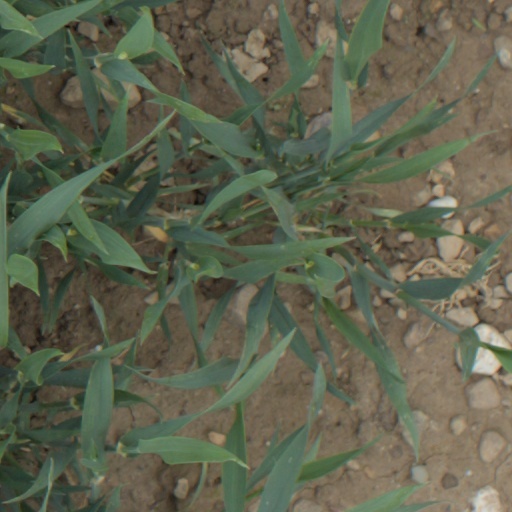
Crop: wheat